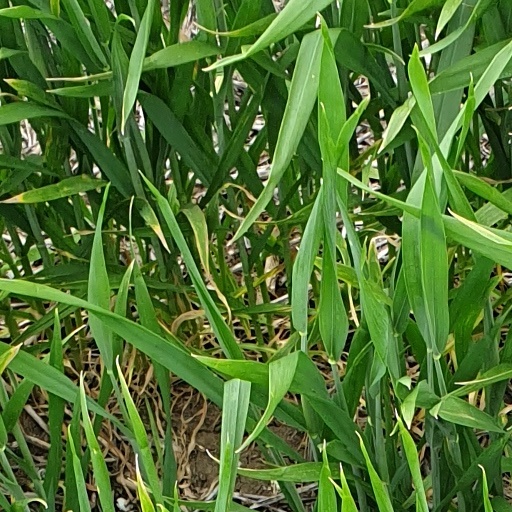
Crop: wheat